History of Libya under Muammar Gaddafi

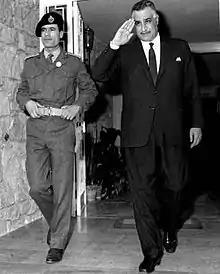
Gaddafi (left) with Egyptian President Gamal Abdel Nasser in 1969

In view of the lack of internal resistance, it appeared that the chief danger to the new government lay in the possibility of a reaction inspired by the absent King Idris or his designated heir, Crown Prince Hasan, who had been taken into custody at the time of the coup along with other senior civil and military officials of the royal government. Within days of the coup, however, Hasan publicly renounced all rights to the throne, stated his support for the new government, and called on the people to accept it without violence.